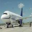
Label: airplane